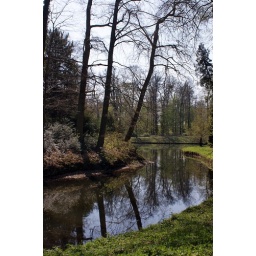
The trees reflect in the water